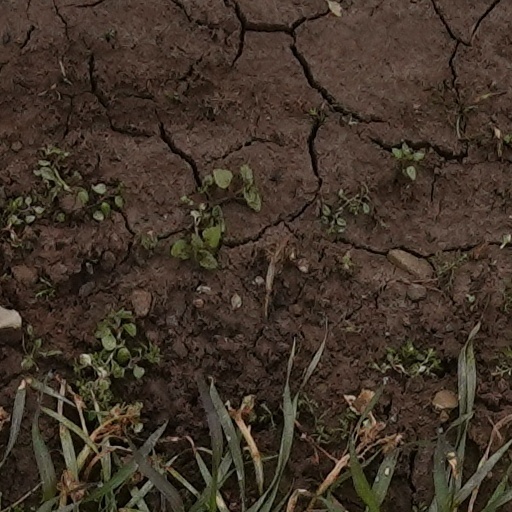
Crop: wheat